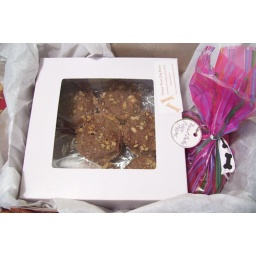
then the treat bag (s), muffin box are placed in a bakery box for shipping